Club Kids

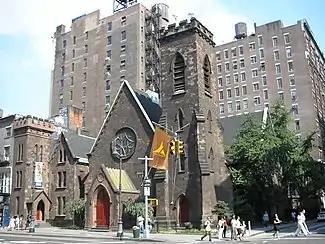
The Club Kids were fixtures at a number of New York clubs, including The Limelight (pictured)

As the group's influence grew, they spread from the back rooms of lesser-known clubs to venues such as Area, Rudolf Piper's Danceteria, and the Palladium. From there, Alig and his group went on to run Peter Gatien's club network, including Club USA, Palladium, Tunnel, and The Limelight. To draw crowds into these venues, Alig and the Club Kids began holding guerilla-style "outlaw parties", where, fully costumed and ready to party, they would hijack locations like Burger King, Dunkin' Donuts, McDonald's, ATM vestibules, the then-abandoned High Line tracks, and the New York City Subway blasting music from a boombox and dancing until the police cleared them out. Alig even "threw a party in a cardboard shantytown rented from its homeless inhabitants", whom he paid with cash and crack cocaine.